Mainz Cathedral

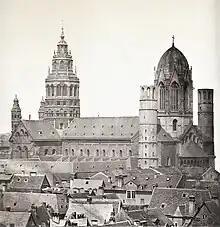
Mainz Cathedral

During the time of Mainz Archbishop Willigis (975–1011), the city of Mainz flourished economically, and Willigis became one of the most influential politicians of that time, ascending to regent of the empire between 991 and 994. In 975–976 shortly after his installation he ordered the construction of a new cathedral in the pre-Romanesque Ottonian architecture style. This new building was part of his vision of Mainz as the "second Rome".